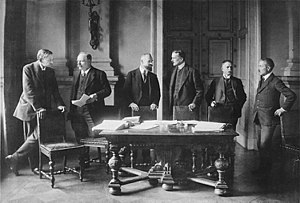
Versailles-freden / Baggrund
Den tyske forhandlingsdelegation.
Versailles-freden blev underskrevet den 28. juni 1919 af Frankrig, Storbritannien, USA og deres allierede på den ene side og Tyskland på den anden side som afslutning på 1. verdenskrig. USA ratificerede aldrig Versailles-traktaten, fordi landet syntes, at betingelserne var for hårde og forhandlede sig i stedet frem til en aftale med Tyskland.